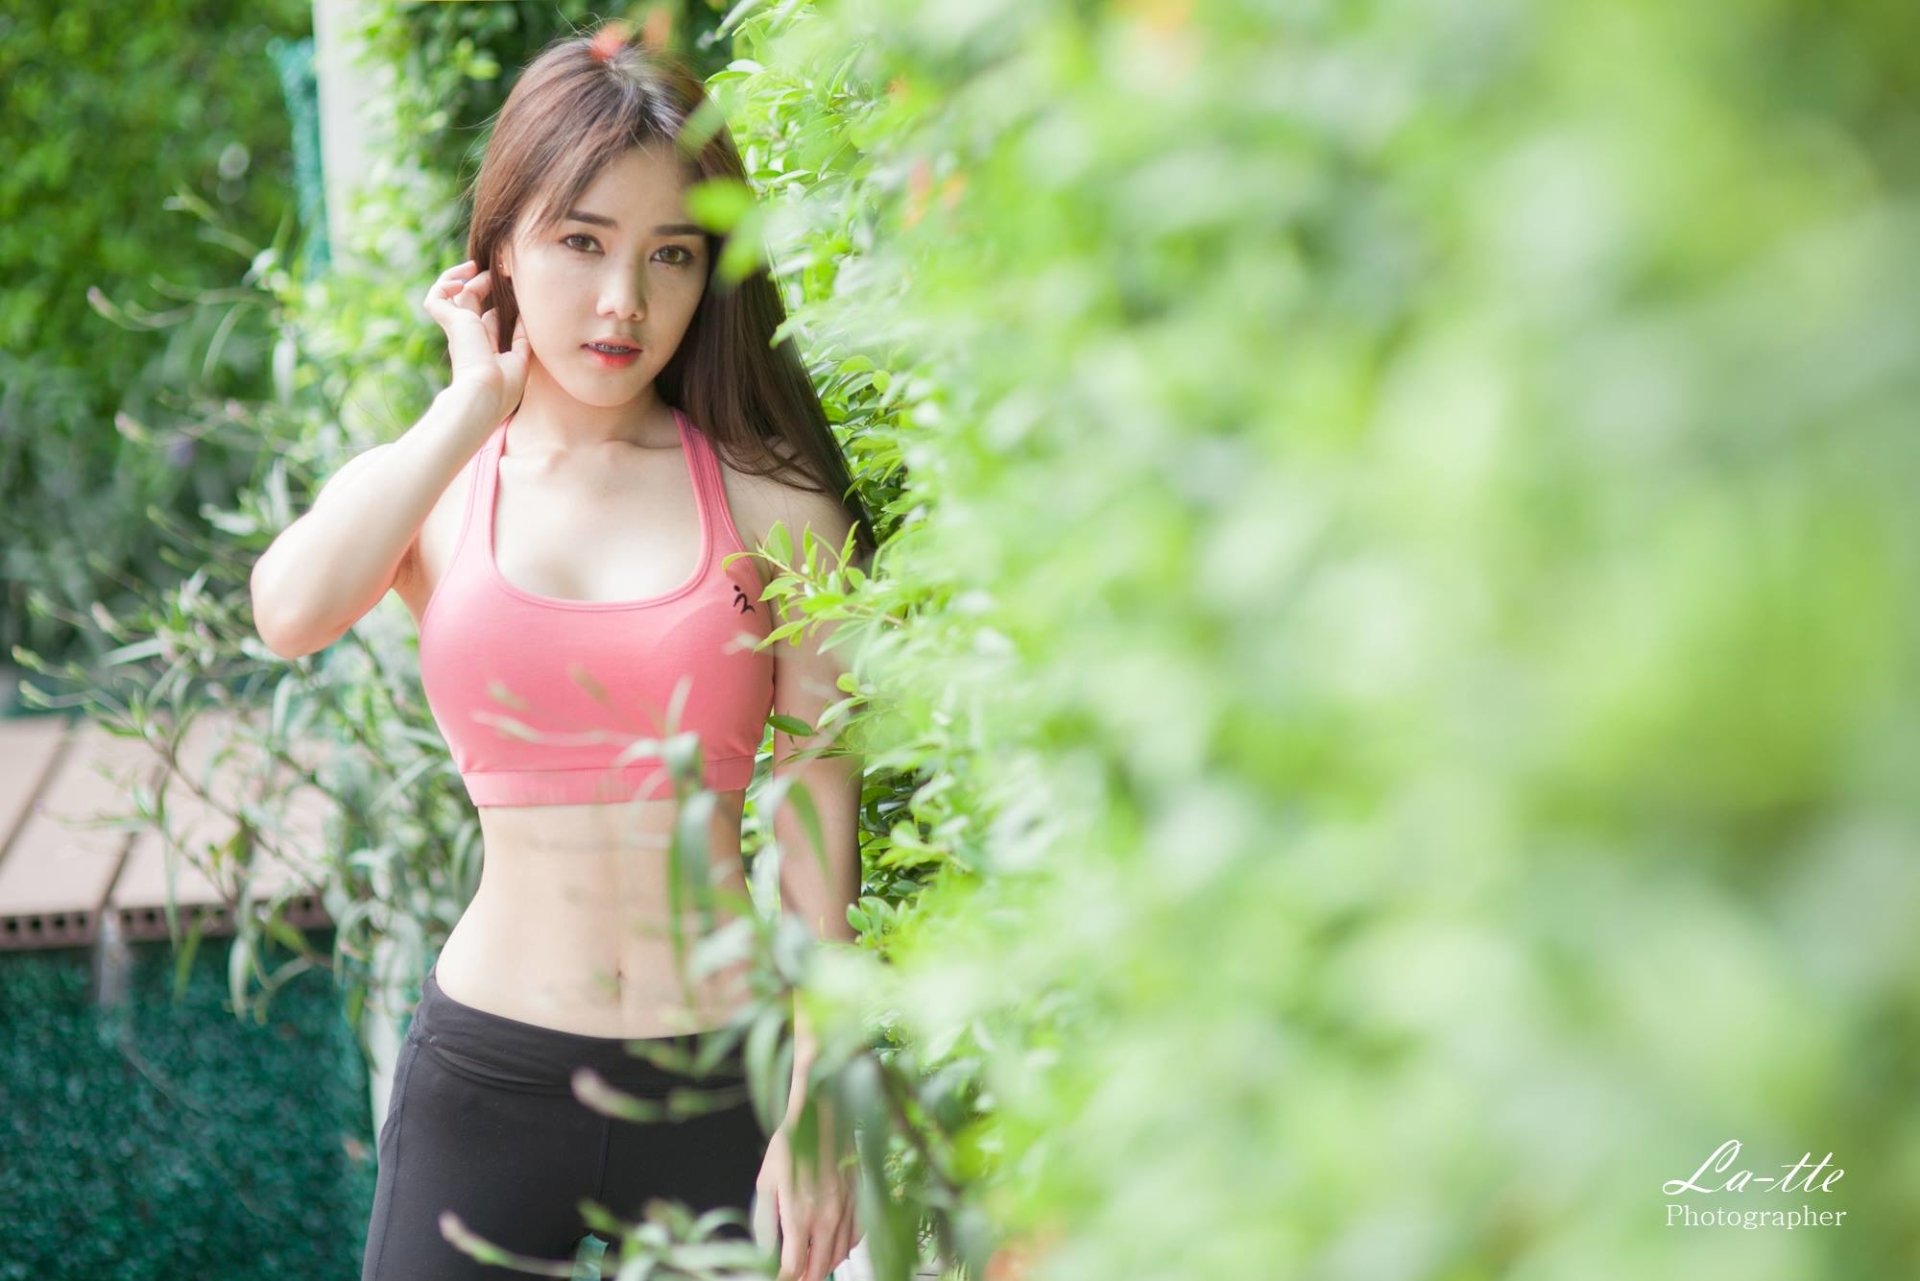
love, girl, wallpaper, face, asian, model, mood, plant, flash photography, People in nature, waist, thigh, happy, trunk, chest, abdomen, street fashion, grass, navel, leisure, long hair, human leg, belt, t shirt, crop top, brown hair, magenta, forest, jewellery, sitting, fashion model, japanese idol, top, portrait photography, necklace, photo shoot, denim, fun